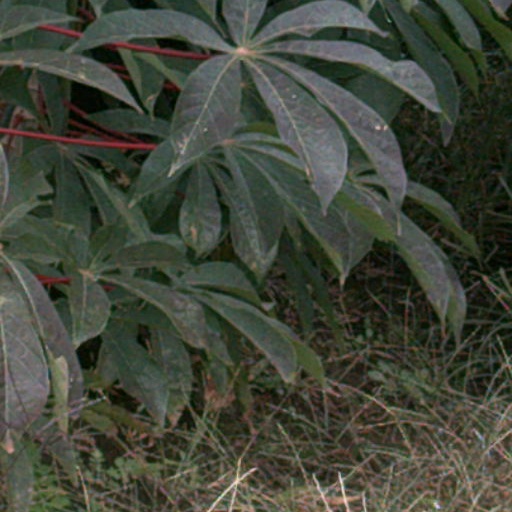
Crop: cassava